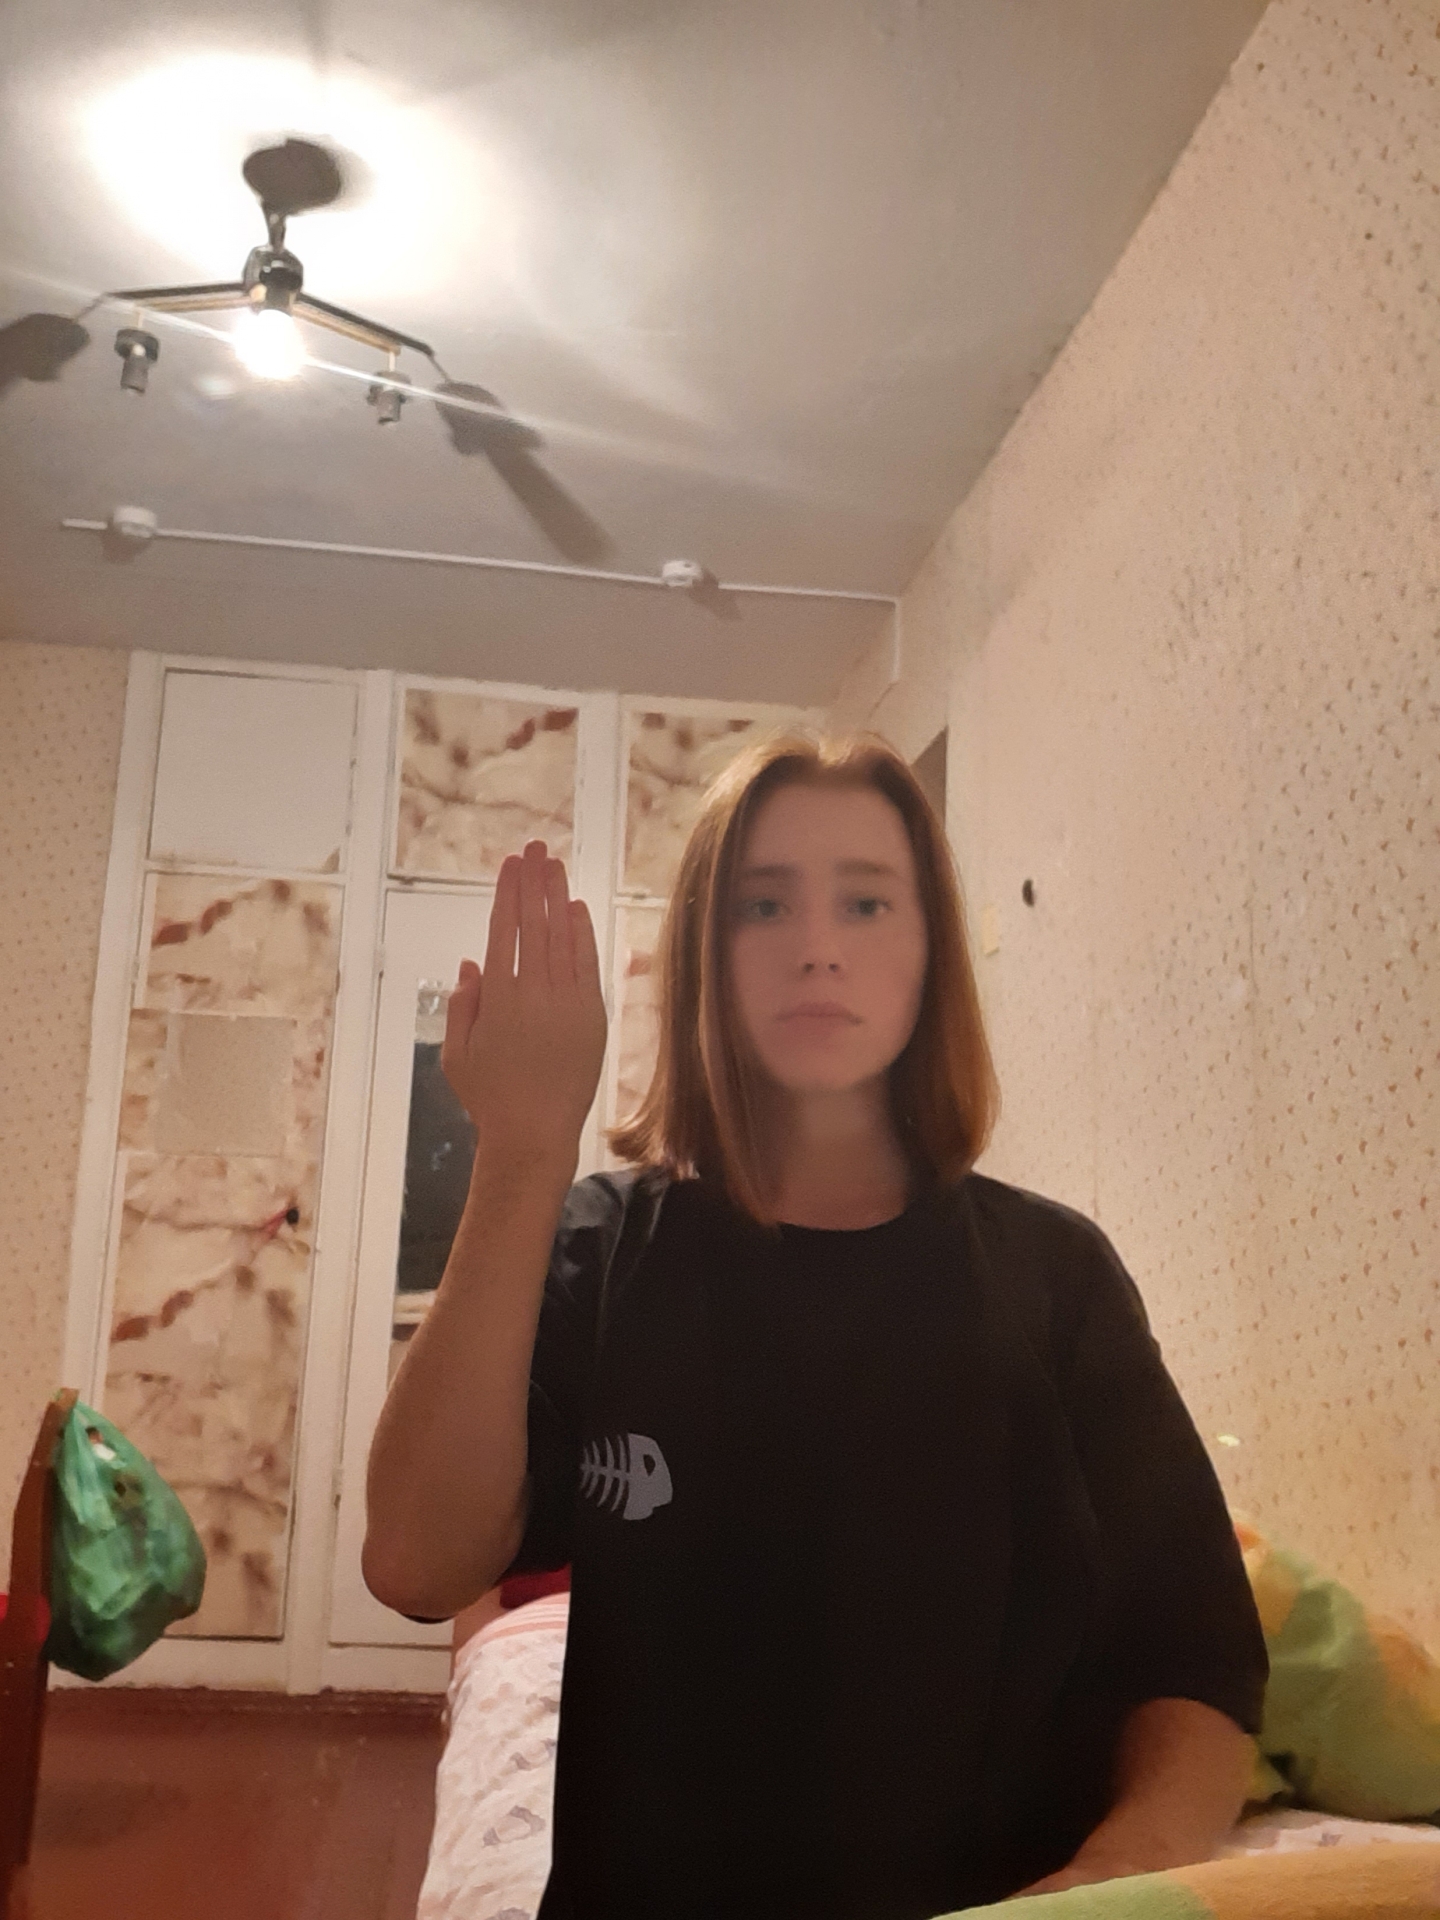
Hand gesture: stop_inverted